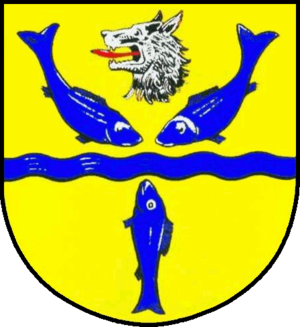
Krempe
Coat of arms of Krempe
Krempe en en by i det nordlige Tyskland, beliggende i delstaten Slesvig-Holsten. Den var tidligere Holstens mindste købstad, beliggende ved Krempe å, en biflod til Stör i Krempe marsk, nordøst for Glückstadt.